J. E. B. Stuart

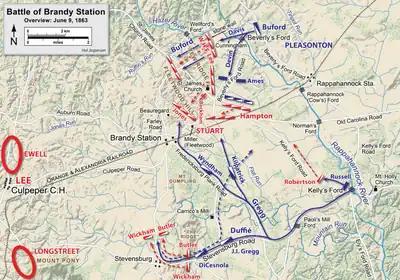
Battle of Brandy Station, June 9, 1863

In the December 1862 Battle of Fredericksburg, Stuart and his cavalry—most notably his horse artillery under Major John Pelham—protected Stonewall Jackson's flank at Hamilton's Crossing. General Lee commended his cavalry, which "effectually guarded our right, annoying the enemy and embarrassing his movements by hanging on his flank, and attacking when the opportunity occurred." Stuart reported to Flora the next day that he had been shot through his fur collar but was unhurt.